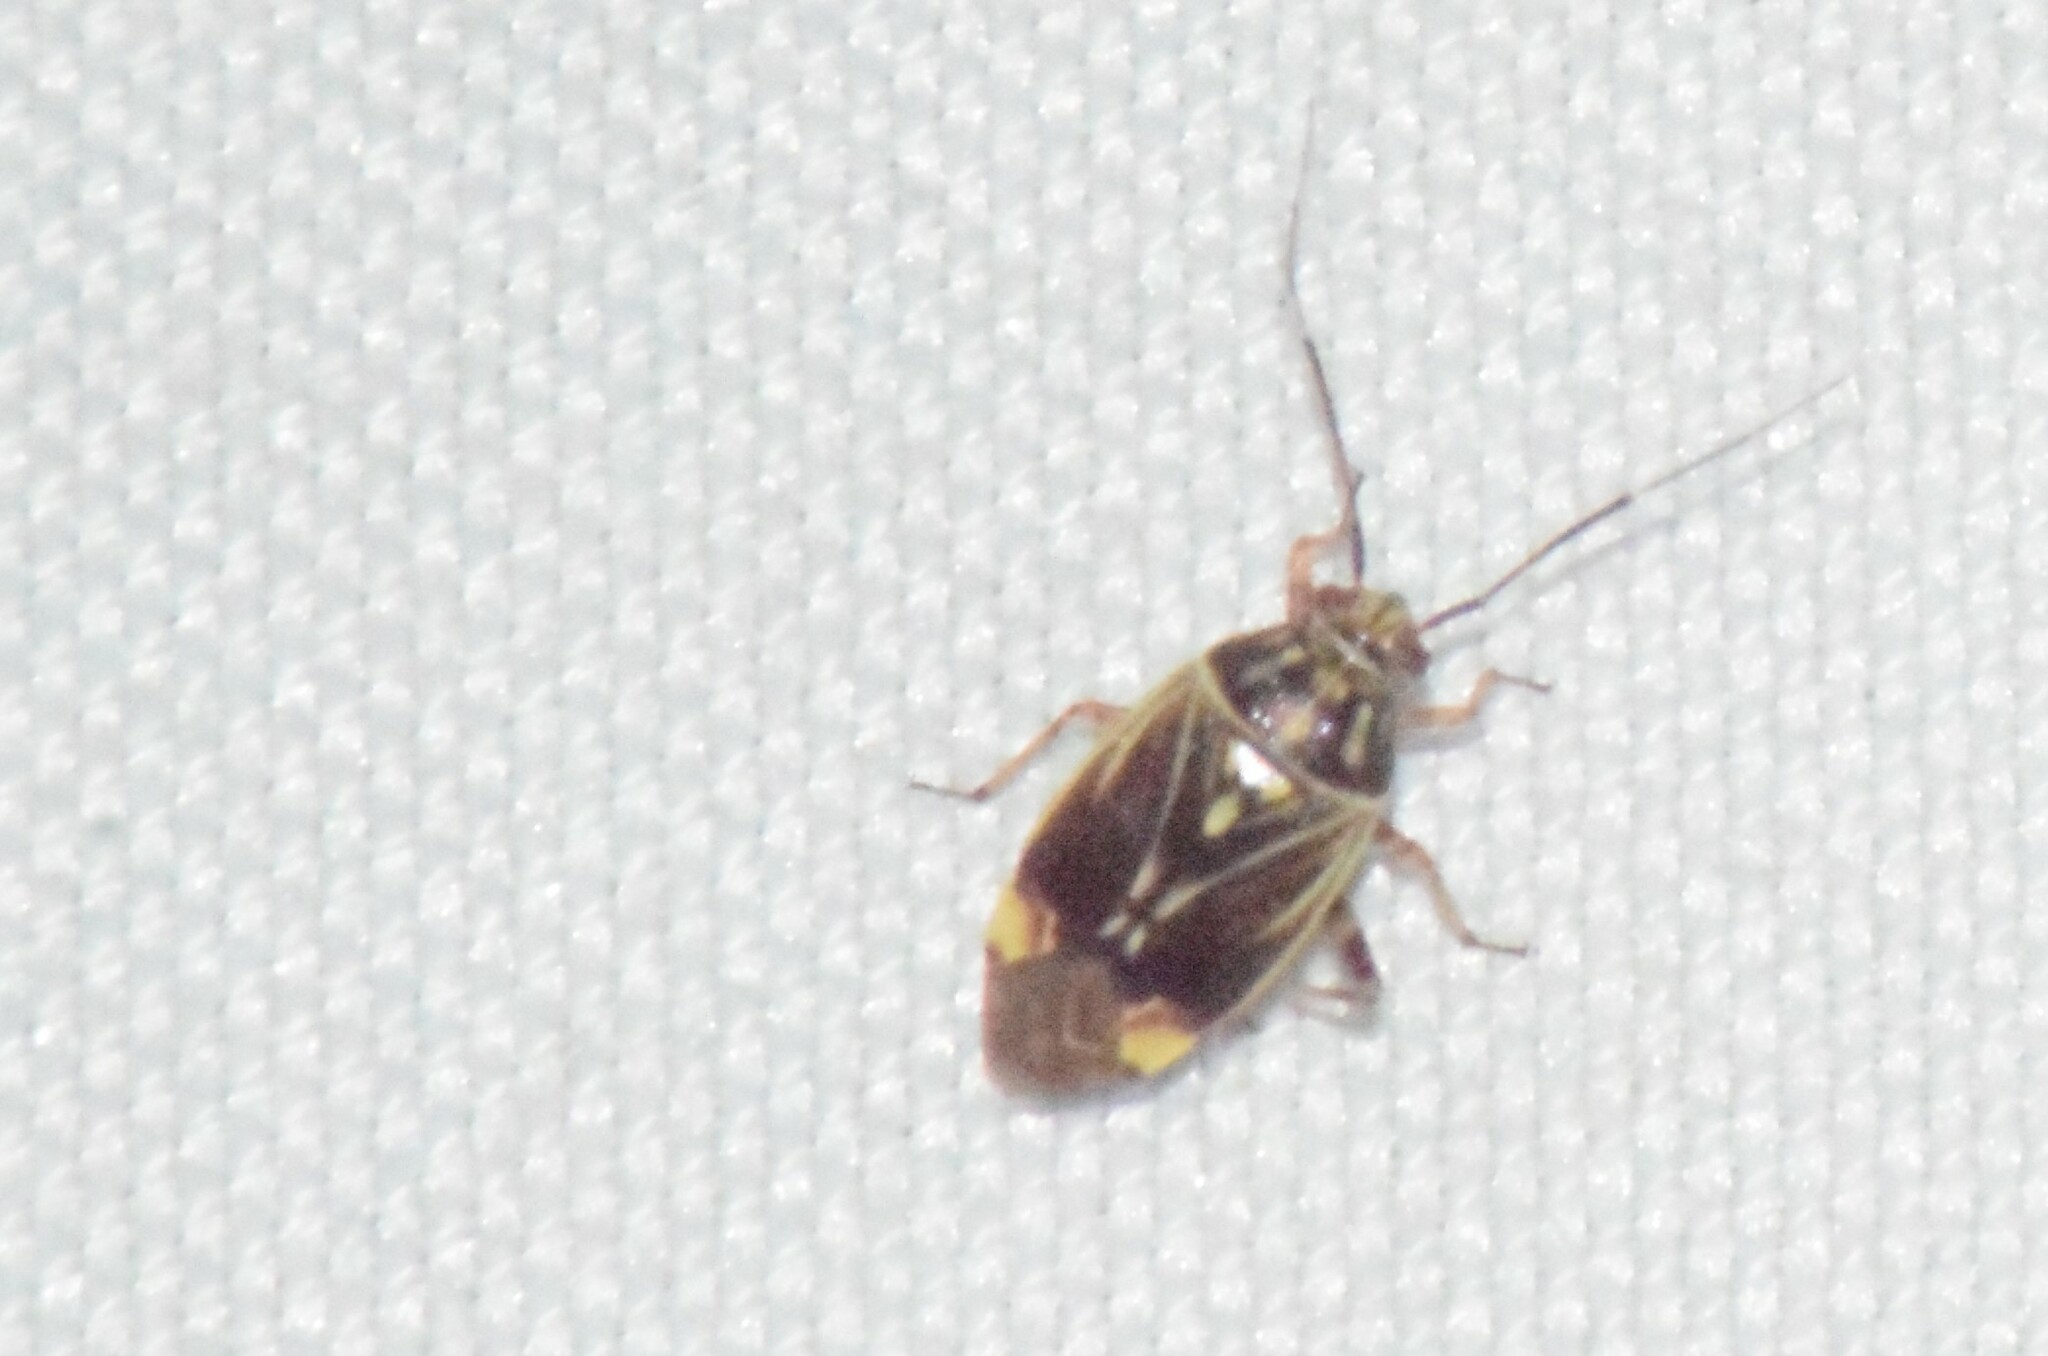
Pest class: lygus_bug